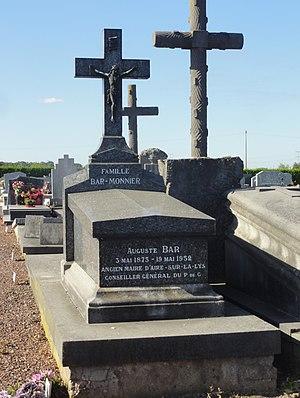
Cet article fait la liste des maires et mayeurs de la ville d'Aire-sur-la-Lys, de 1710 à nos jours, par ordre antéchronologique.
Arleux est une commune française située dans le département du Nord, en région Hauts-de-France.
Le canton d'Aire-sur-la-Lys est un canton français situé dans le département du Pas-de-Calais et la région Hauts-de-France.